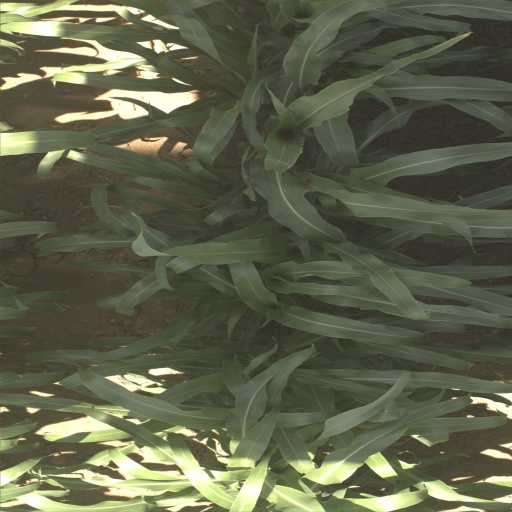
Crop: sorghum